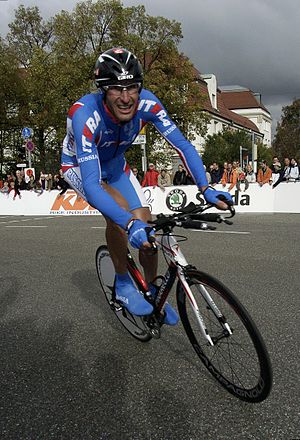
Vladimir Karpets
Vladimir Karpets under 2007 Time Trial-verdensmesterskabet i Stuttgart
Vladimir Alexandrovitj Karpets, født 20. september 1980 i St. Petersborg er en russisk cykelrytter. Siden 2009 har han cyklet for ProTour-holdet Team Katusha.